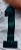
Number: 1